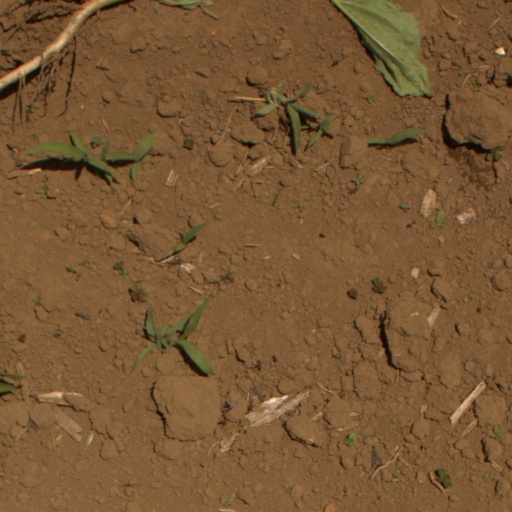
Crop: Jerusalem artichoke